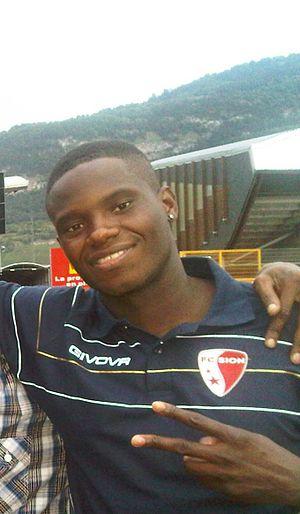
Guilherme Afonso devant le stade de Tourbillion
Guilherme Afonso, né le 15 novembre 1985 à Luanda en Angola, est un footballeur helvético-angolais. Il évolue au poste d'attaquant.